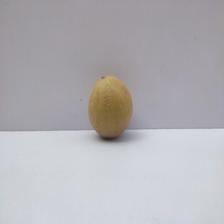
Size: Medium